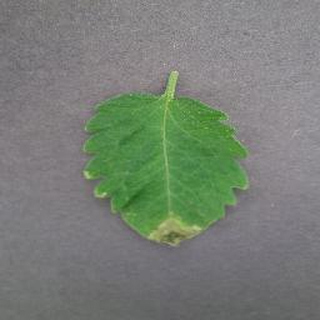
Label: tomato_late_blight